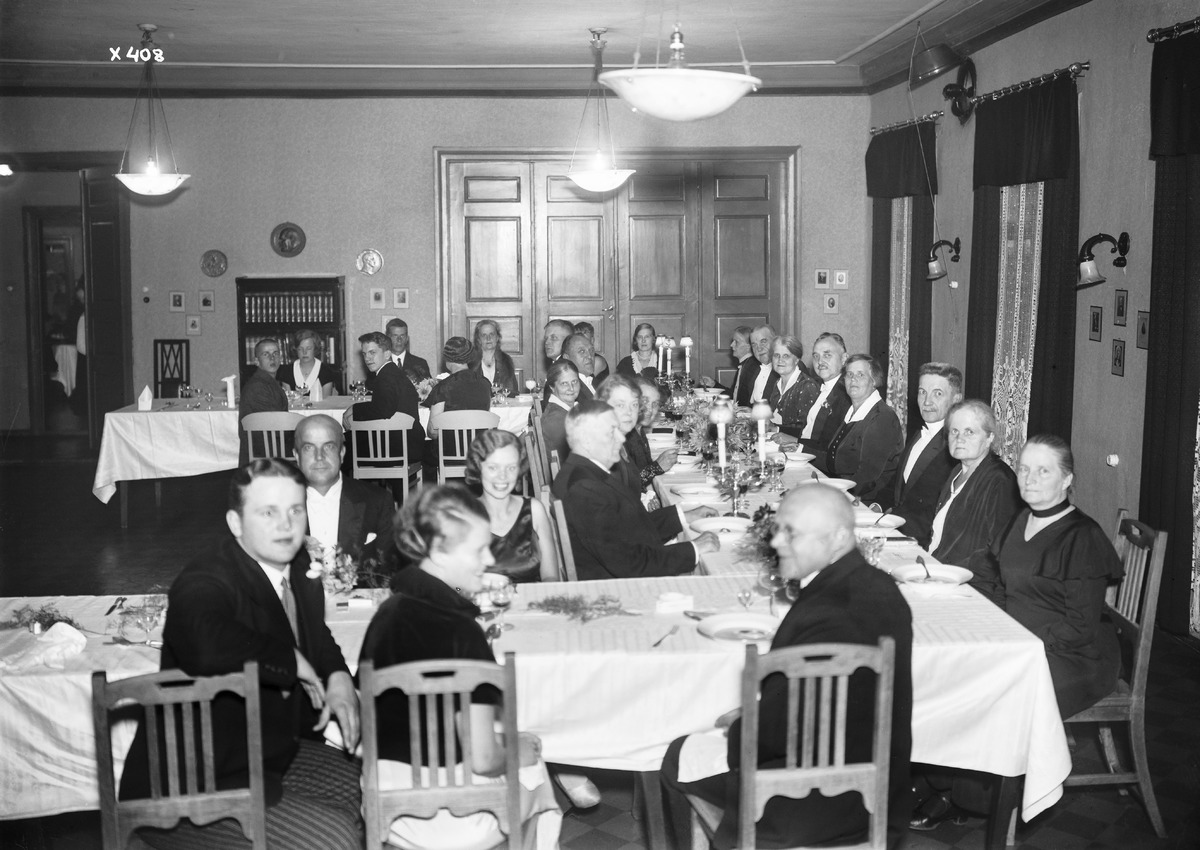
Insinööri Gunnar Hammarin hopeahäät Oulun Kauppaklubilla
Engineer Gunnar Hammar's silver wedding anniversary at Oulu's Kauppaklubi
sisällön kuvaus: Insinööri Gunnar Hammarin hopeahäät Oulun Kauppaklubilla 20.9.1934. content description: Engineer Gunnar Hammar's silver wedding anniversary at Oulu's Kauppaklubi on September 20, 1934.
Vuosi: 1934
Paikka: Suomi, Oulu, Suomi, Pohjois-Pohjanmaa, Oulu
Aiheet: Hammar, Gunnar; Oulun Kauppaklubi; hopeahäät; ryhmäkuva; sisäkuva; hääpäivät; insinöörit; engineers; wedding anniversaries